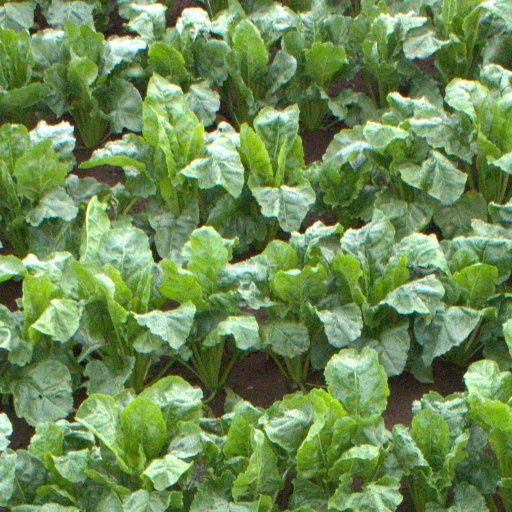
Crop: sugar beet